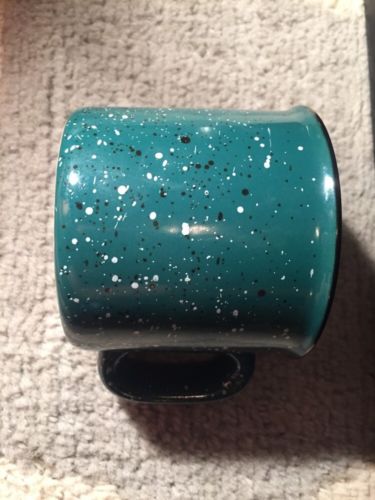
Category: mug